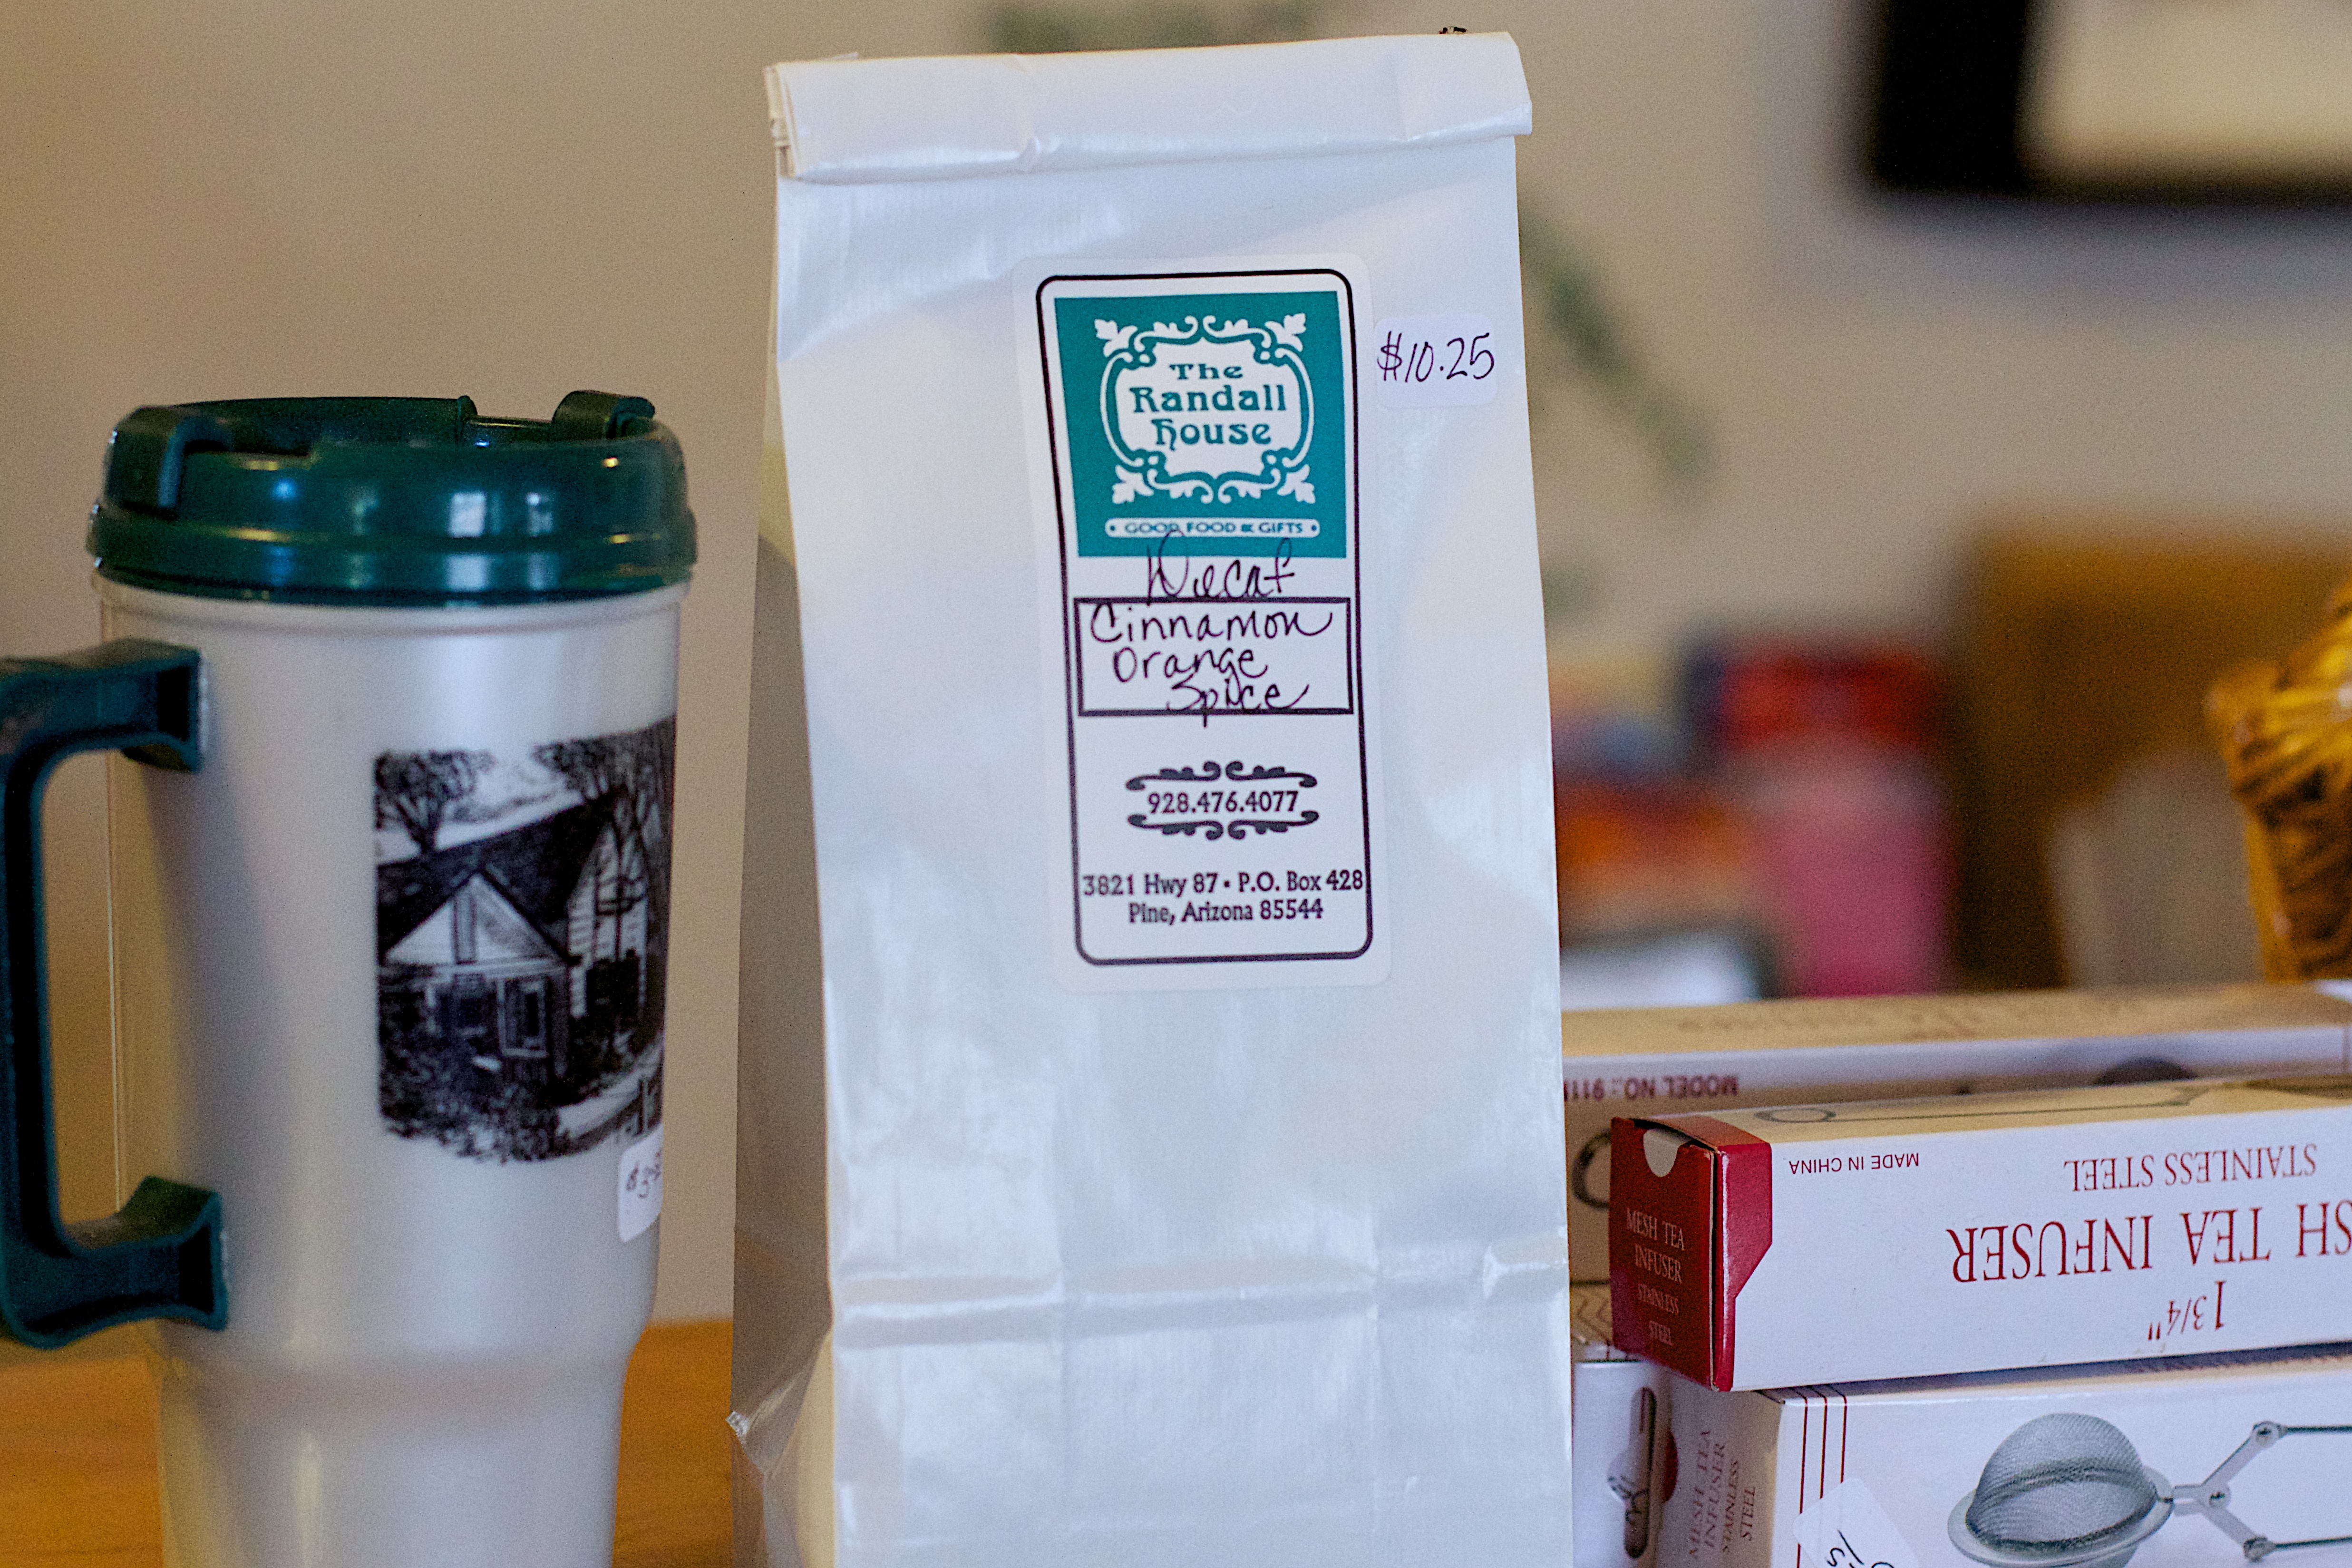
bottle, product, randallhouse, drinkware